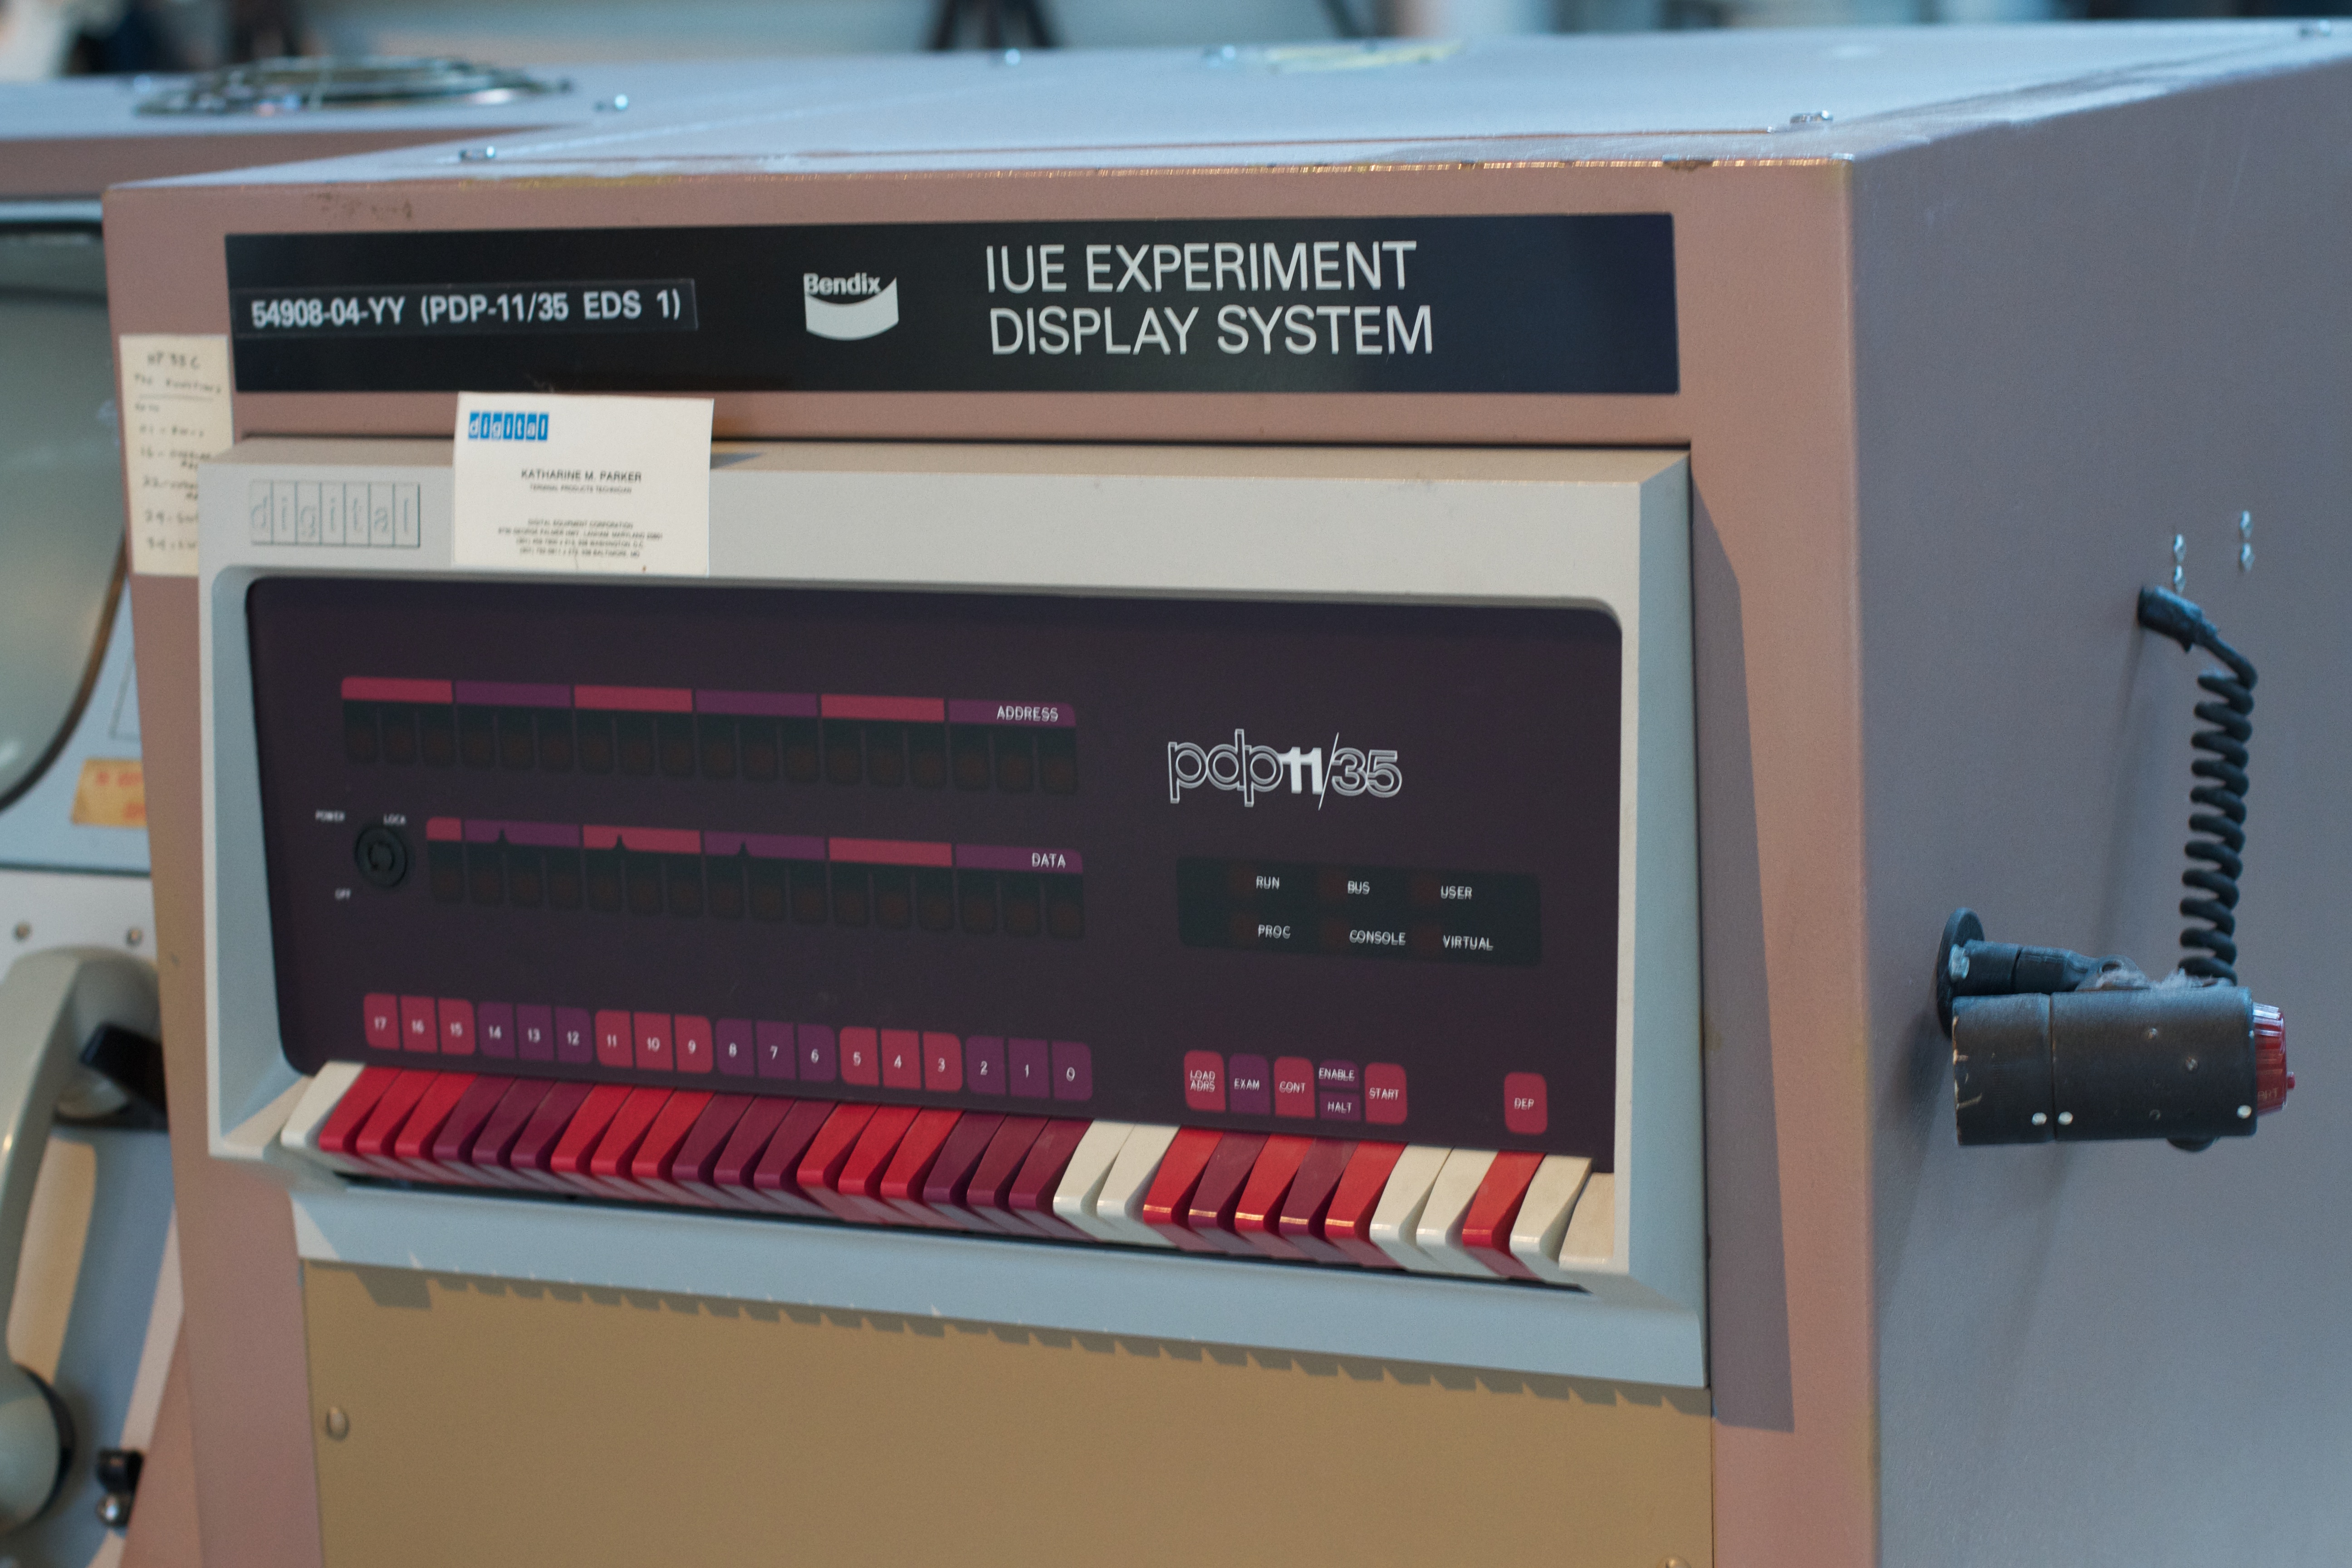
machine, laser, product, machine tool